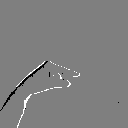
ASL letter: g